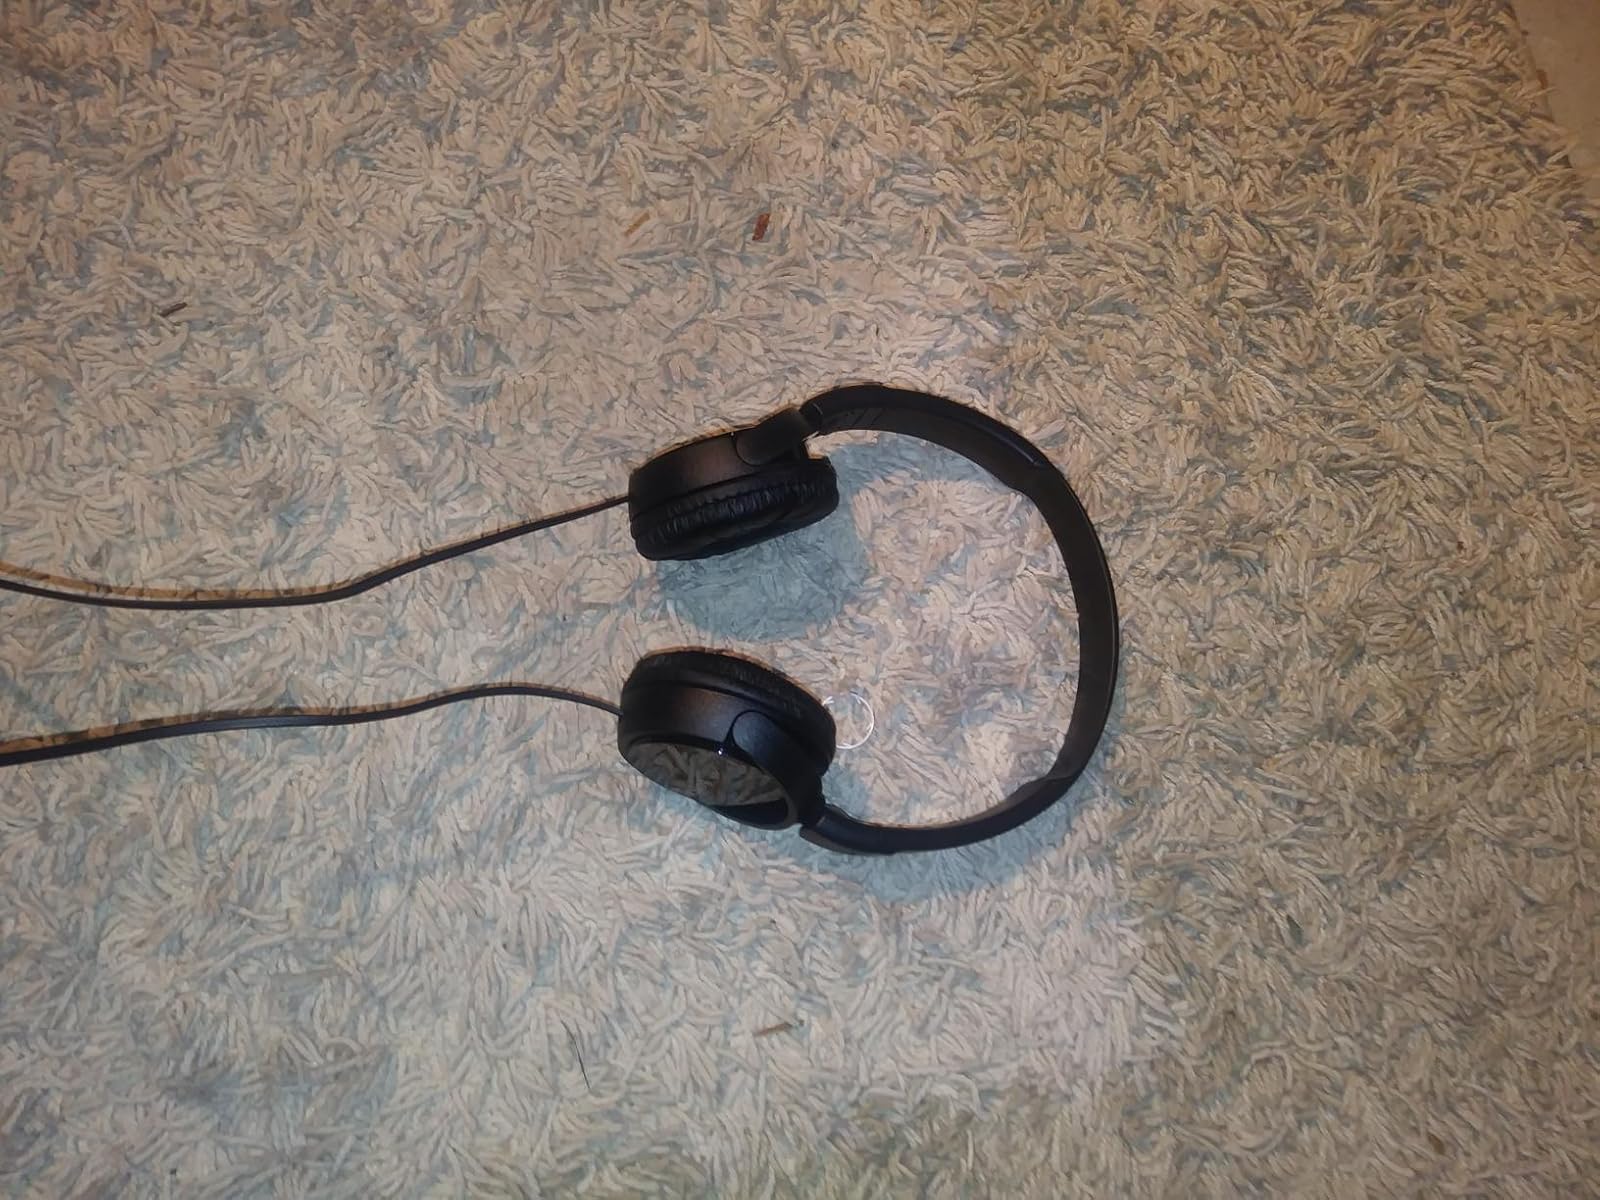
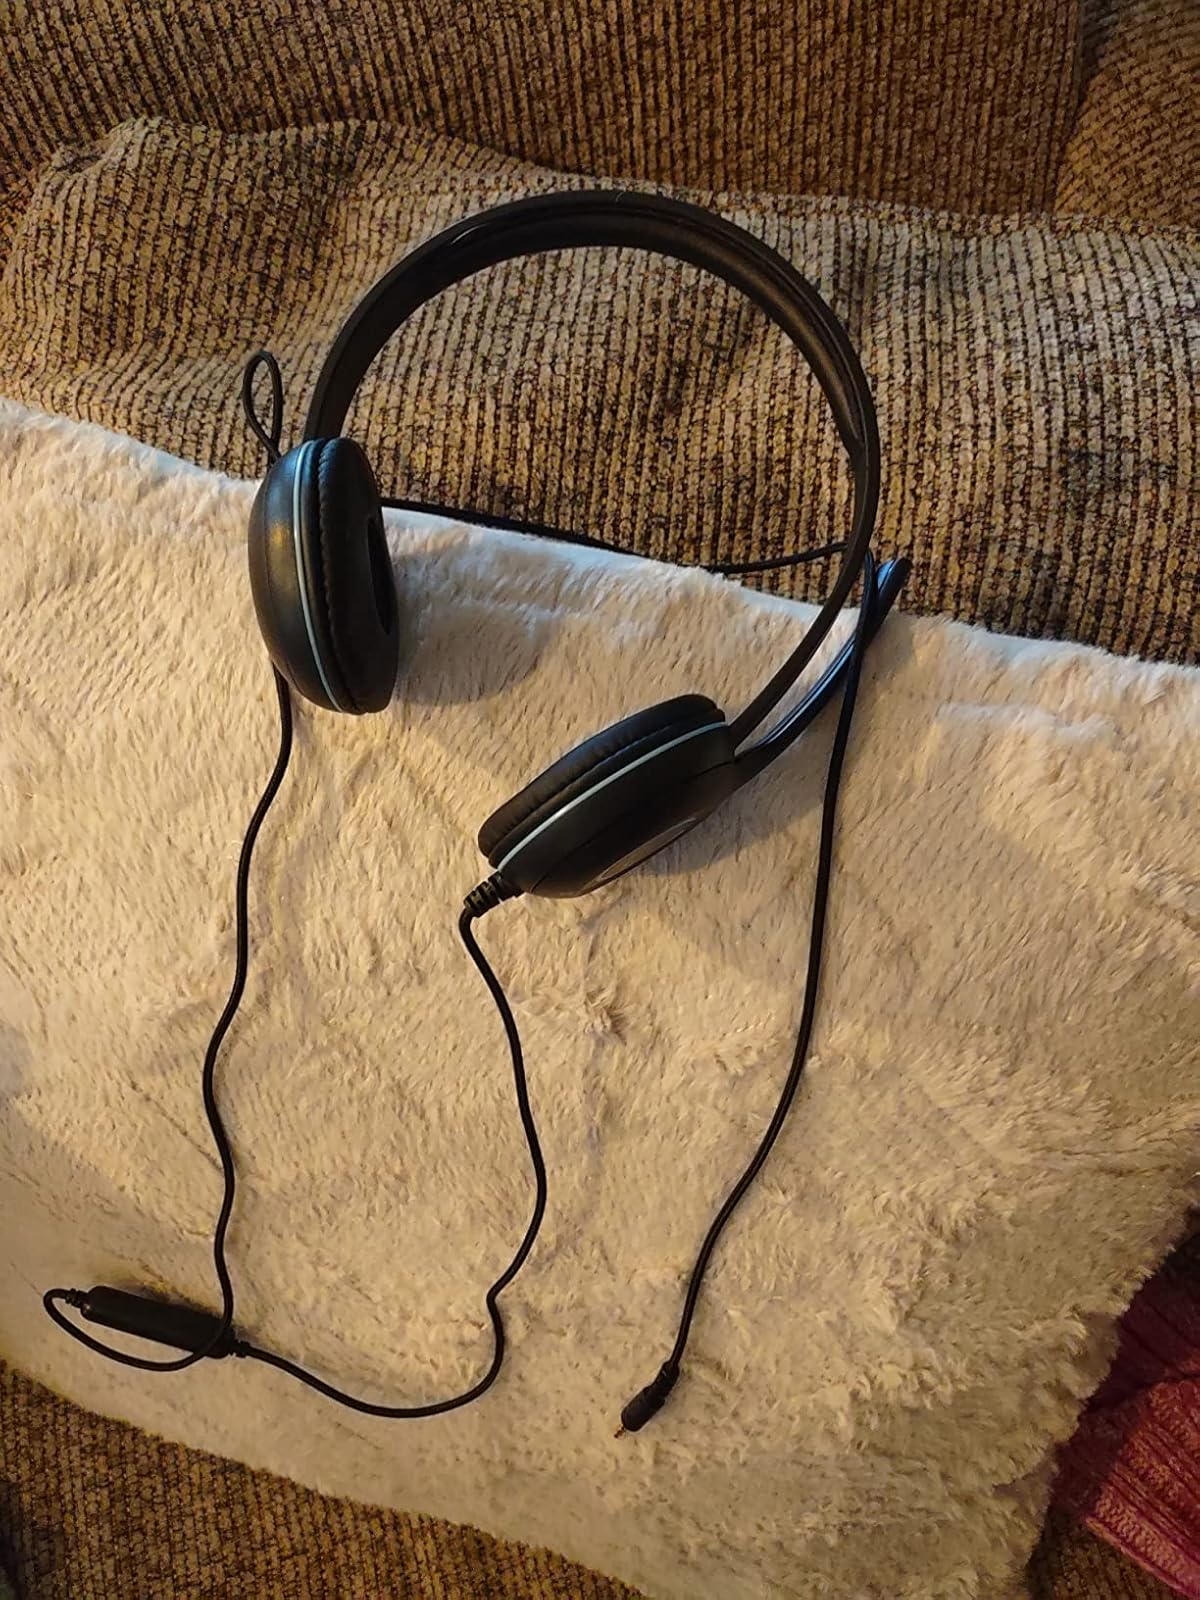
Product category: headphones
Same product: no